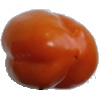
Label: orange_pepper